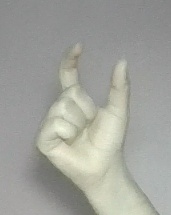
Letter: nun